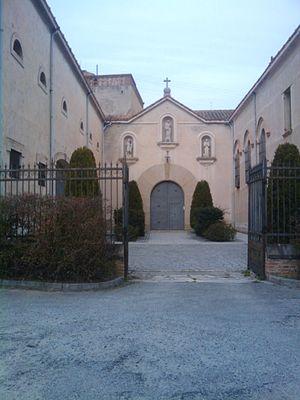
La Chartreuse Notre-Dame de Montalegre, en catalan : cartoixa de Santa María de Montalegre, en espagnol : cartuja de Santa María de Montealegre, est une chartreuse située en Espagne, non loin de Tiana dans le Maresme. C'est la seule chartreuse subsistant en Catalogne.